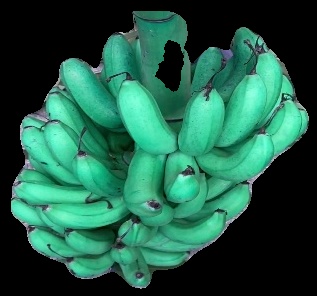
Variety: rasbale
Grade: grade1